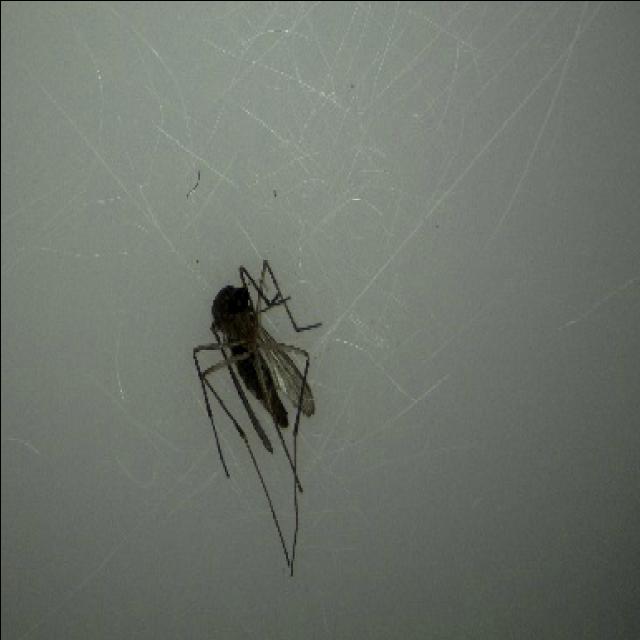
Species: culex_tritaeniorhynchus